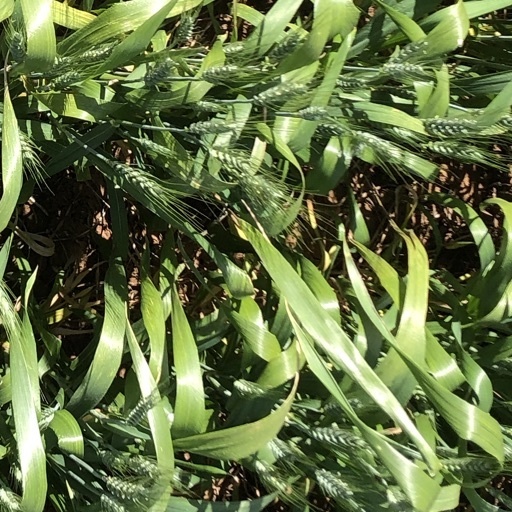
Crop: wheat